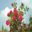
Label: rose